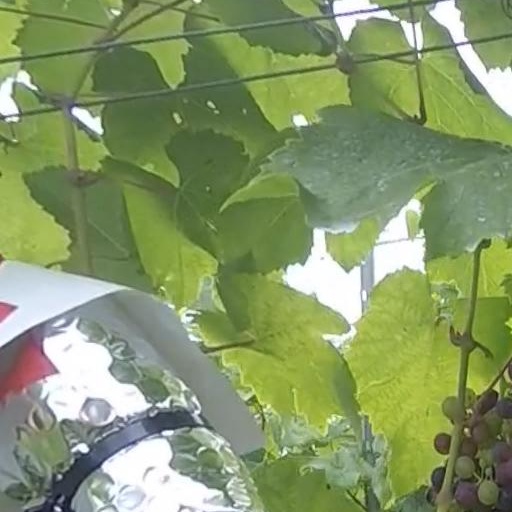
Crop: grape